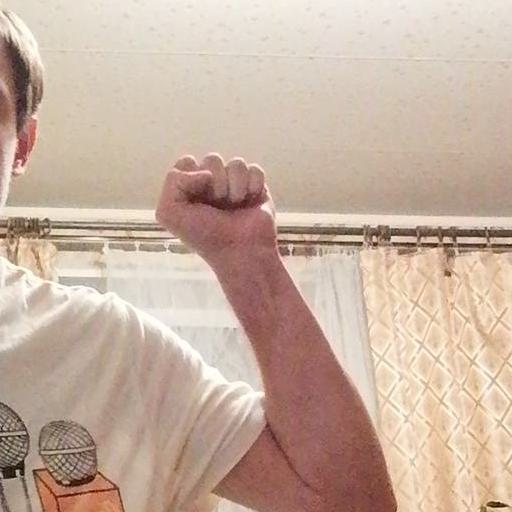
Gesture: fist